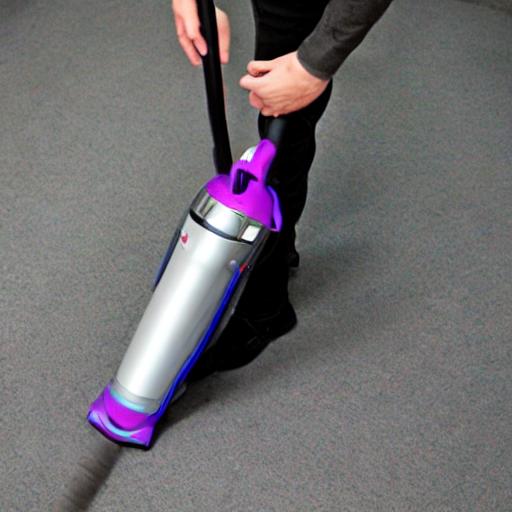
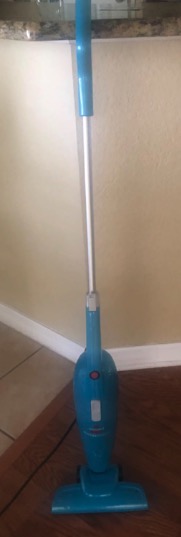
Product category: items_vacuum
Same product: no